Question: What is the person on the bench wearing on his head?
Tambaya: Me mutumin dake kan benci ya sanya a kan shi?
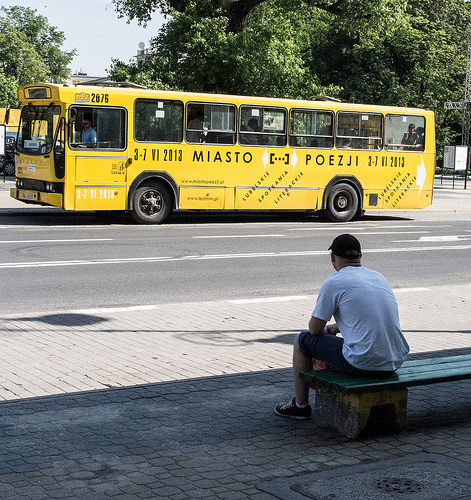
Answer: Hat.
Amsa: Hula.